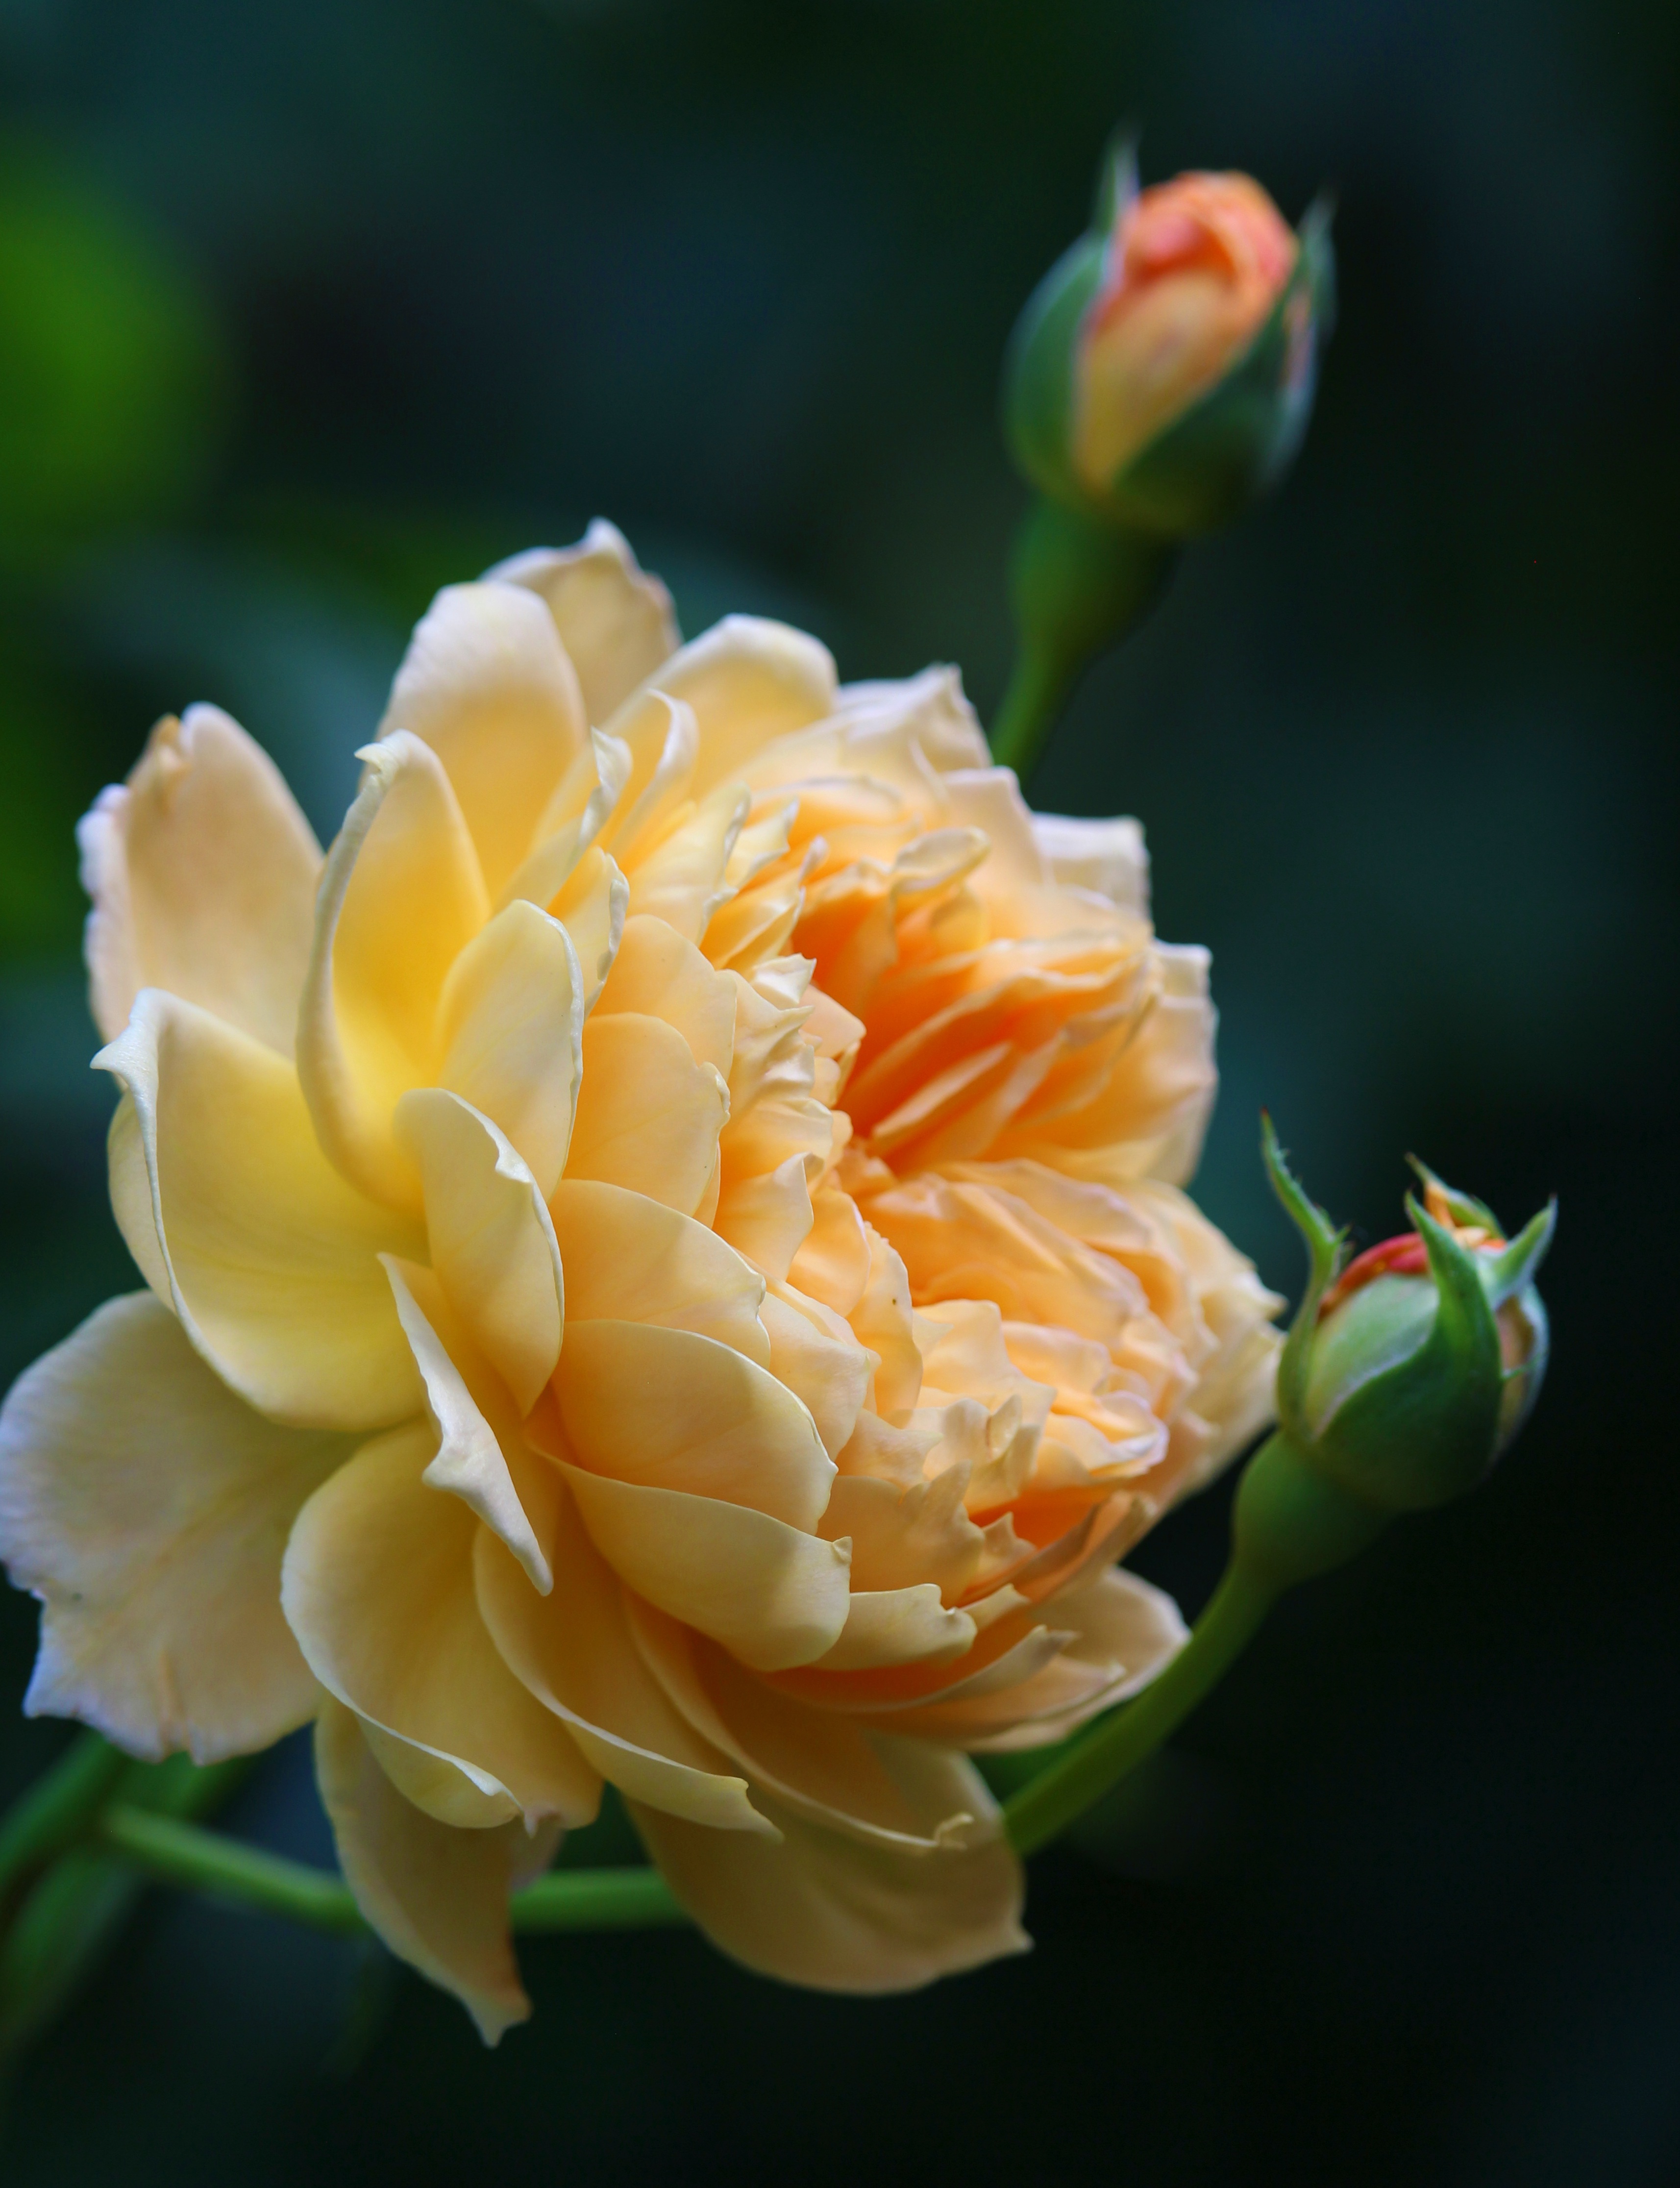
flower, plant, petal, rose, flowering plant, rose family, annual plant, rose order, close up, peach, herbaceous plant, perennial plant, terrestrial plant, macro photography, Hybrid tea rose, garden roses, plant stem, rosa centifolia, floribunda, Begonia family, Pedicel, wildflower, still life photography